Video Gallery SCAN

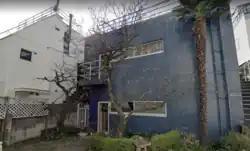
Greenland Harajuku in 2021

Video Gallery SCAN was the first Japanese art gallery exclusively dedicated to the exhibition, preservation, and promotion of video art. Founded in 1980 by the female performance artist and fog sculptor Fujiko Nakaya, SCAN was an independent, artist-run organization situated in Tokyo's Harajuku neighborhood. While small in scale, the Gallery was a multifunctional space whose services included a video distribution service, video archive & library, screening studio, and exhibition area.